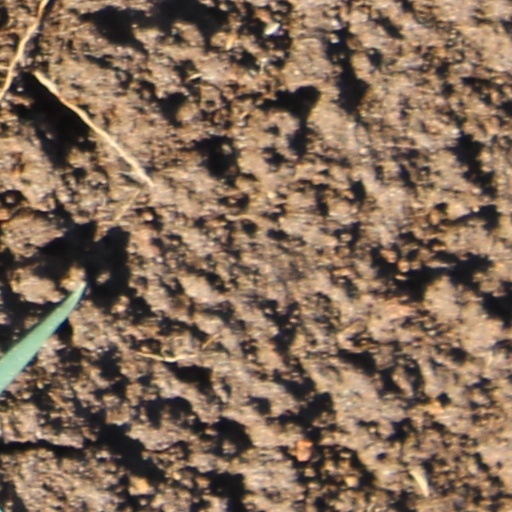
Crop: wheat